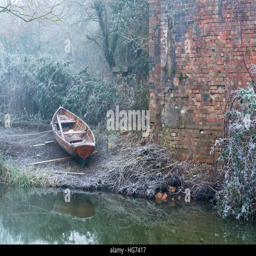
wooden rowing boat by the canal on a frosty foggy december morning .